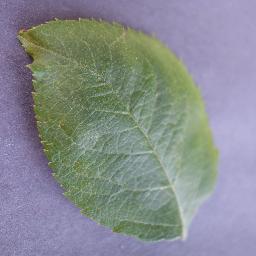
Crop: apple
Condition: healthy